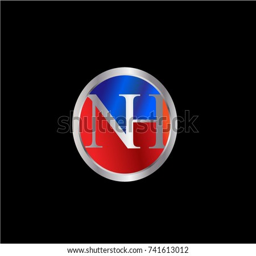
letter logo design in a circle .